Bonmont Abbey

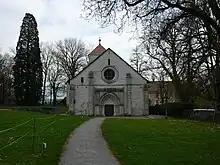
Bonmont Abbey

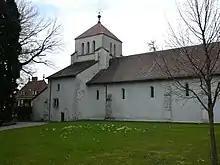
Side view of the abbey church

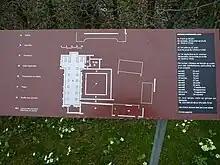
Plan of the abbey

Bonmont Abbey is a former Cistercian monastery in the municipality of Chéserex in the canton of Vaud in Switzerland. It is a Swiss heritage site of national significance.